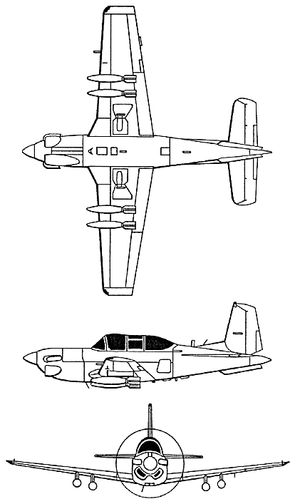
Le T-34 Mentor est un avion d'entraînement militaire américain, dérivé du Beechcraft Bonanza. Cet appareil a remplacé au début des années 1950 dans les écoles de l’USAF et de l’US Navy les nombreux biplaces d'entraînement de base datant de la Seconde Guerre mondiale. Des versions turbopropulsées, disposant de capacités tactiques, étaient toujours en service dans un certain nombre de pays en 2013 et au Japon Fuji Heavy Industries a relancé en 2000 la production d’un modèle modernisé. Les T-34C argentins ont participé aux opérations aériennes durant la guerre des Malouines.